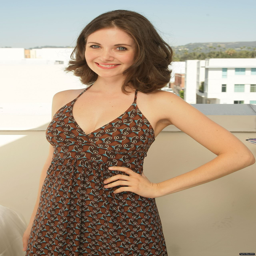
actor in a nice dress